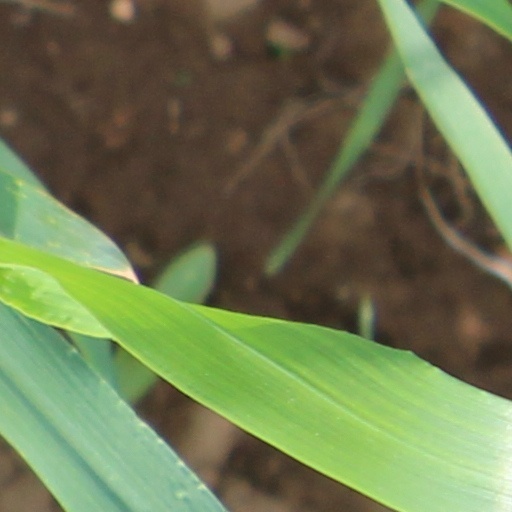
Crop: wheat